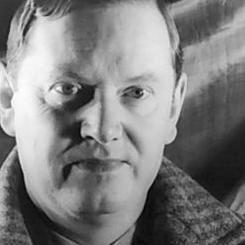
Age: 36